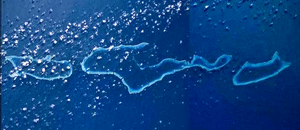
Les récifs indispensables sont une chaîne de trois récifs de la mer de Corail.